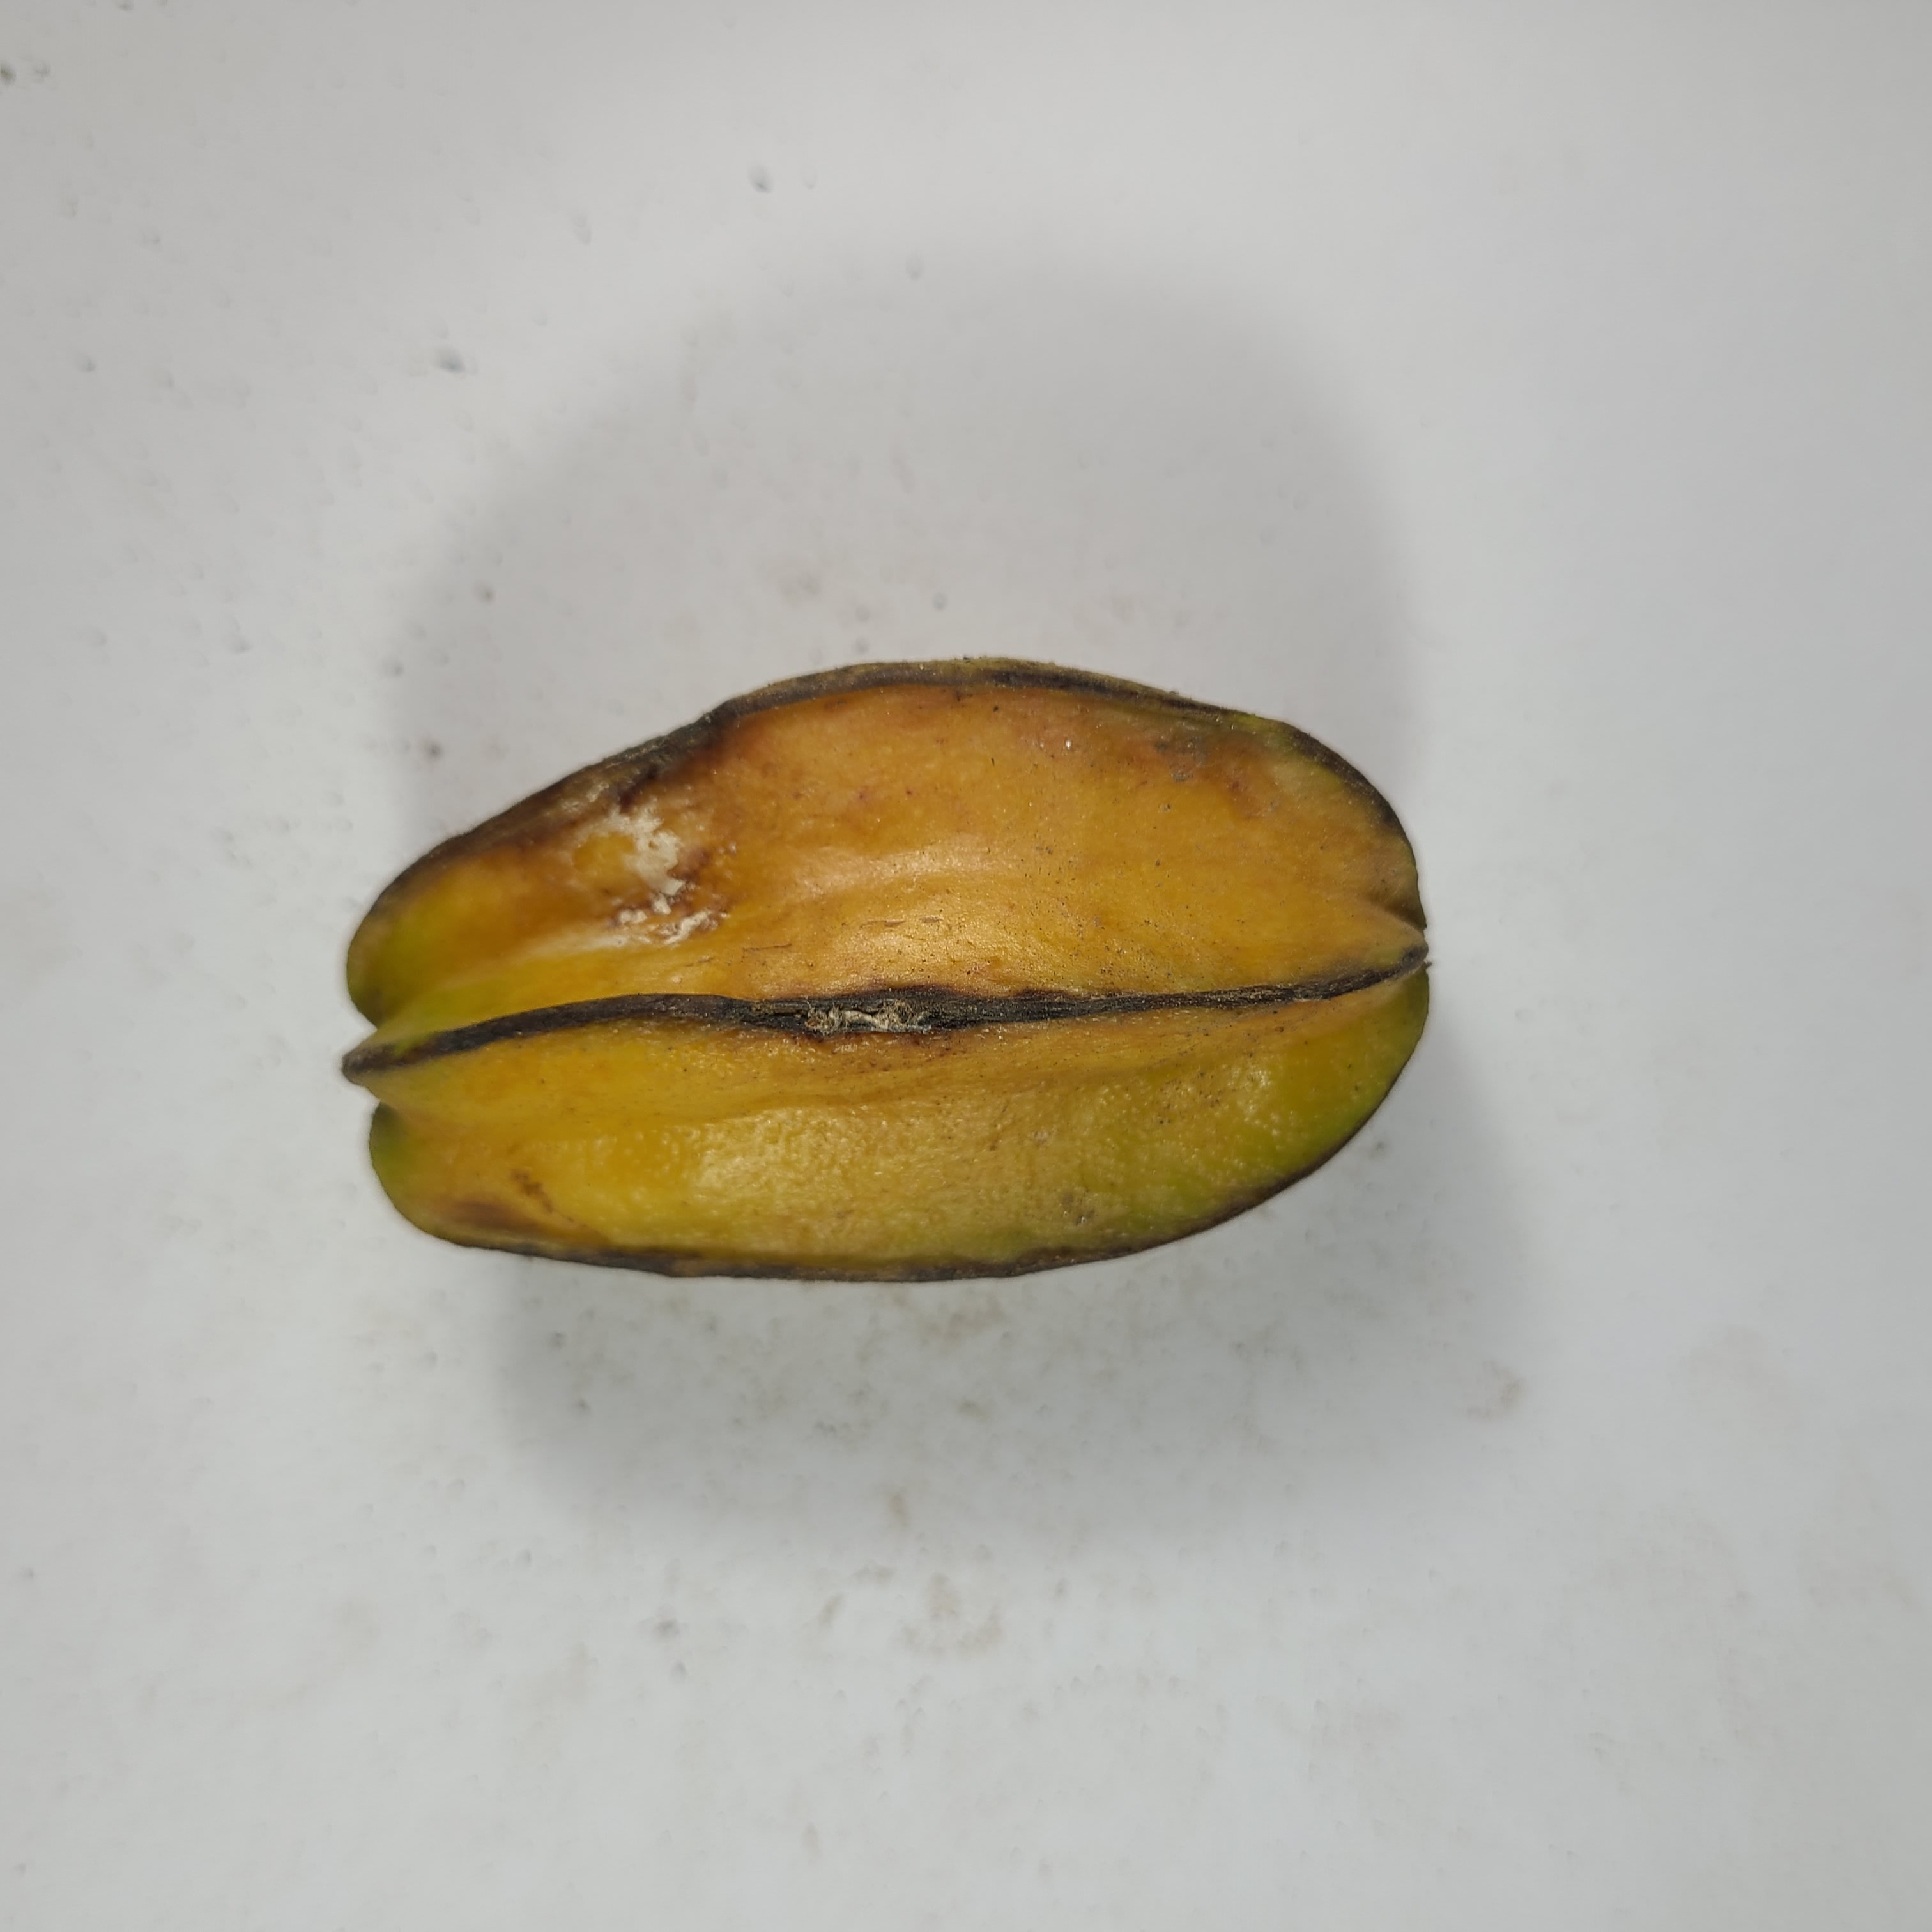
Label: Unhealthy Fruits